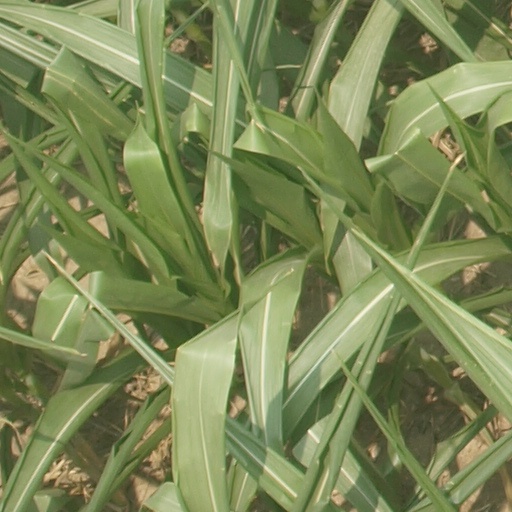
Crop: maize; corn